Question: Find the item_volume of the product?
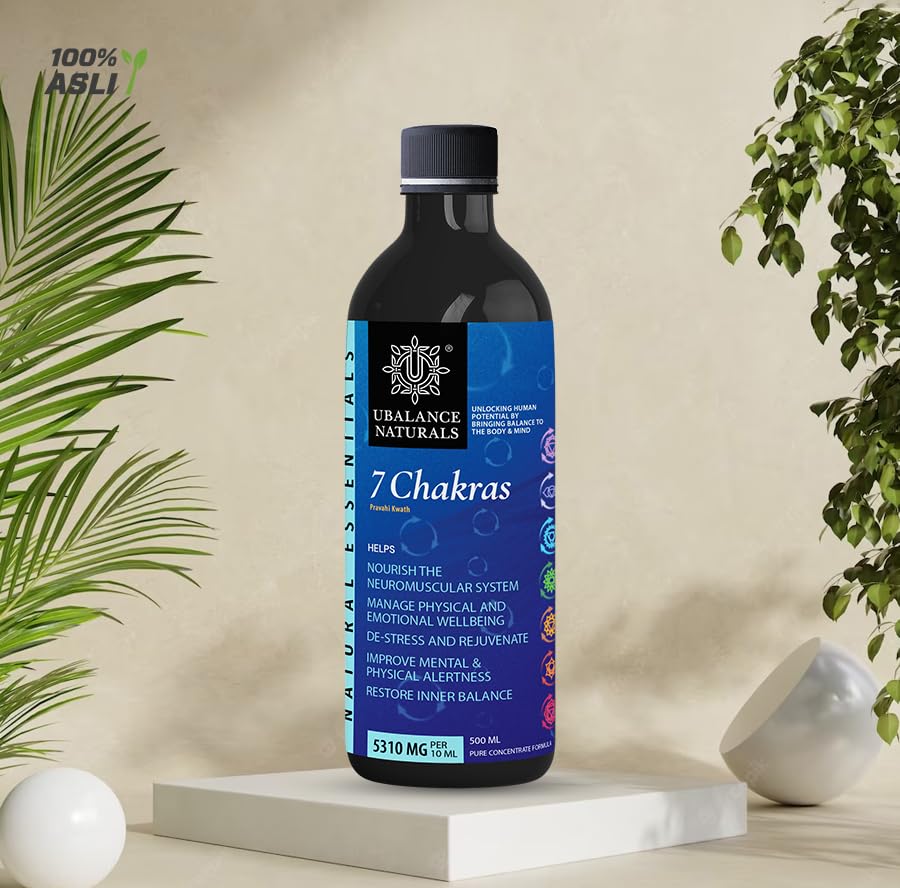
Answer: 500.0 millilitre